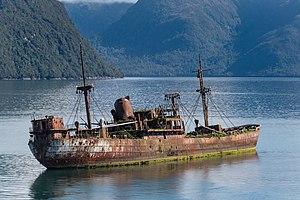
Le canal Messier est un canal situé en Patagonie, au Chili. Il est orienté du nord au sud entre l'île Wellington, et le continent, limité au nord par le Golfe de Penas. C'est un fjord, au sens scandinavien du terme. Une profondeur de 1 288 mètres a été mesurée au nord du canal, faisant de lui un des fjords les plus profonds au monde. Le canal Messier est entouré par le parc national Bernardo O'Higgins et la réserve nationale Katalalixar.